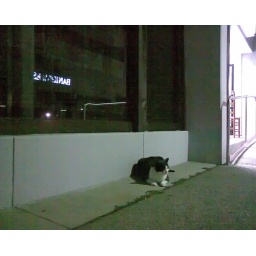
a street cat in little Tokyo